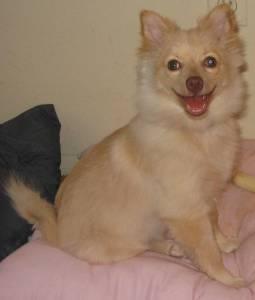
pomeranian